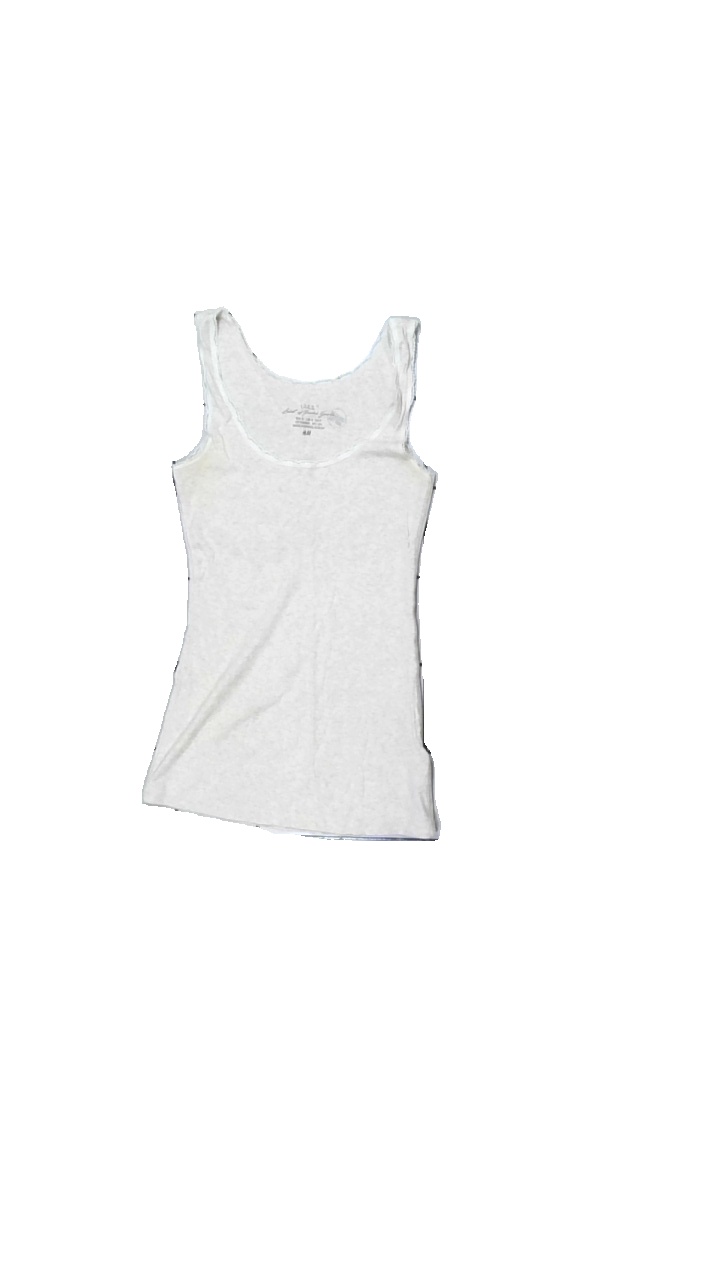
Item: Tank Top (Ladies)
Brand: Logg (h&m)
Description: beiget linne med spets runt halsen, grova svettfläckar i armhålorna
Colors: Beige
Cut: Regular
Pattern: Lace
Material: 100% cotton
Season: Summer
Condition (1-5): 3
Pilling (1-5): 5
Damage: fläck armhåla
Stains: Major
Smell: Minor
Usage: Export
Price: <50